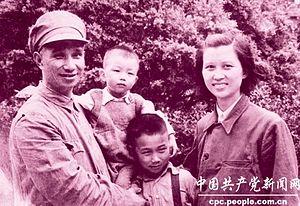
Su Yu est un officier militaire communiste chinois considéré par Mao Zedong comme le meilleur commandant de l'armée populaire de libération après Lin Biao et Liu Bocheng. Il combat durant la seconde guerre sino-japonaise et la guerre civile chinoise durant laquelle il dirige l'Armée de l'Est.